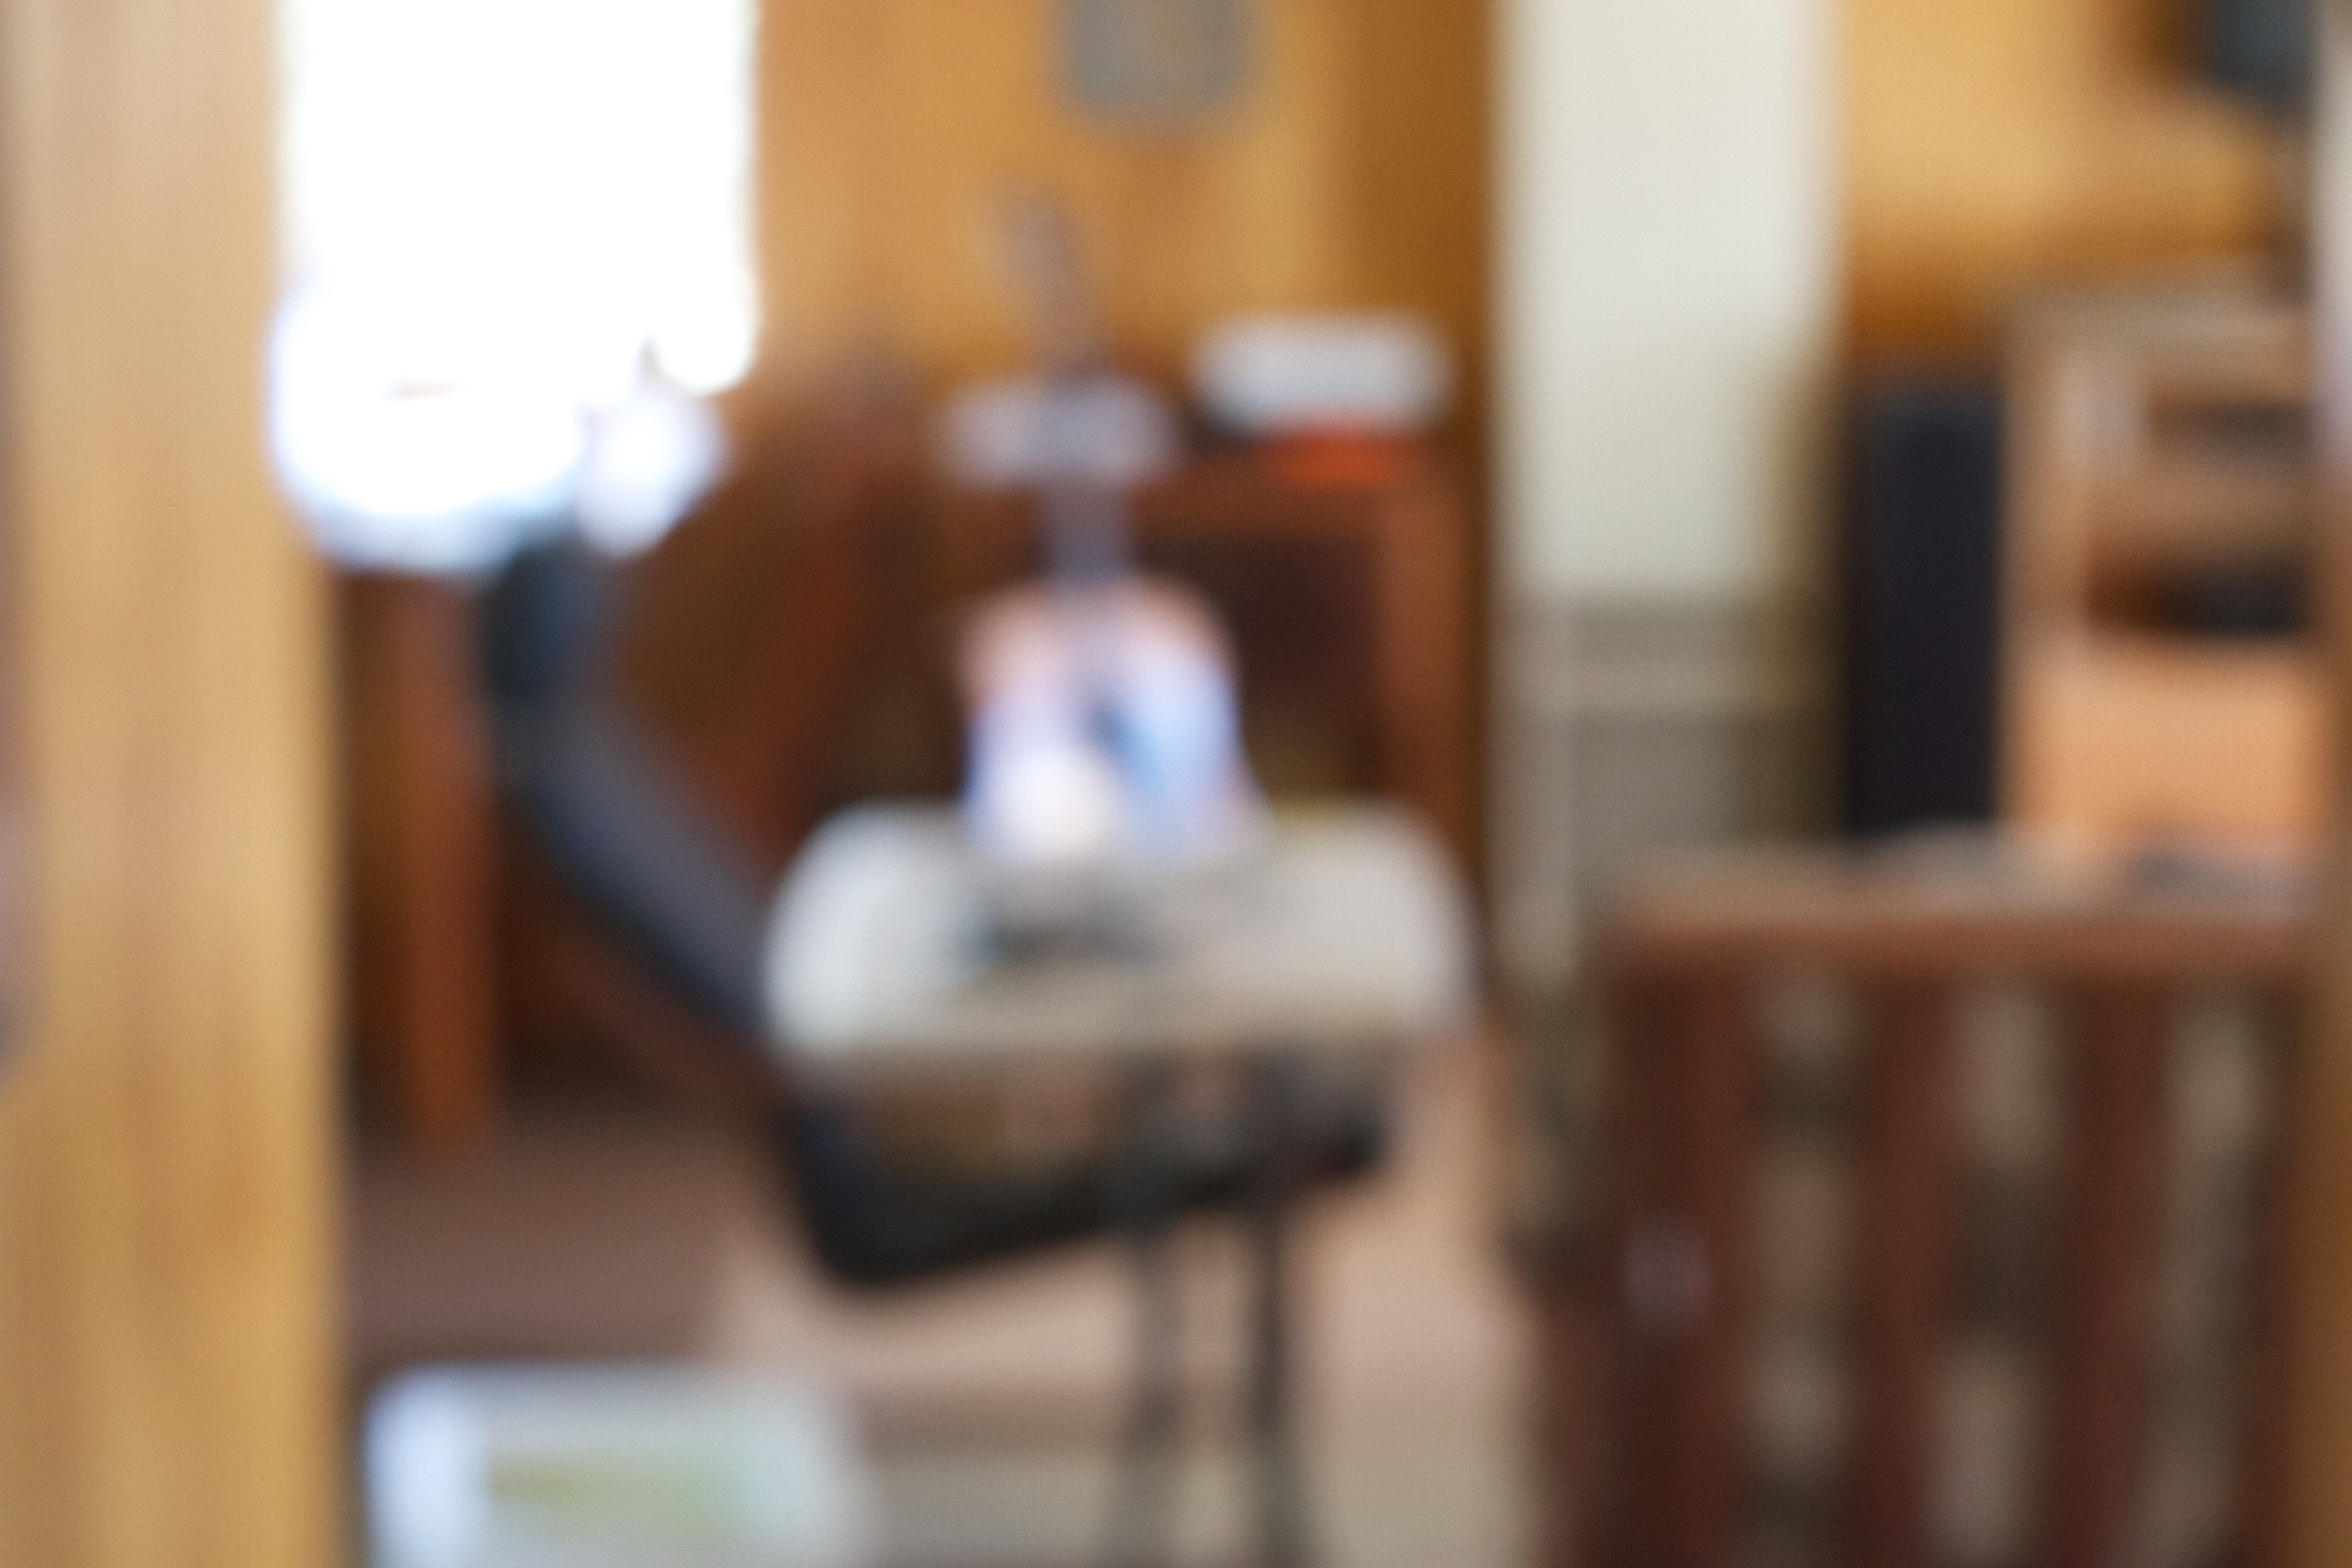
restaurant, home, room, interior design, phonar